American Independent Party

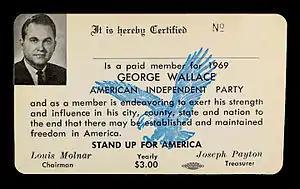
Wallace's 1969 AIP party card, showing annual dues of $3.00 for the organization

The American Independent Party (AIP) is an American political party that was established in 1967. The American Independent Party is best known for its nomination of Democratic then-former Governor George Wallace of Alabama, who carried five states in the 1968 presidential election running against Richard Nixon and Hubert Humphrey on a populist, hard-line anti-Communist, pro-"law and order" platform, appealing to working-class white voters. Wallace was best known for his staunch segregationist stances. In 1976, the party split into the modern American Independent Party and the American Party. From 1992 until 2008, the party was the California affiliate of the national Constitution Party. Its exit from the Constitution Party led to a leadership dispute during the 2008 election.